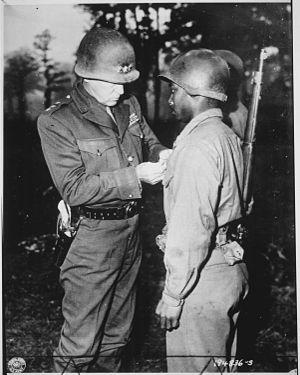
George Smith Patton, Jr., né le 11 novembre 1885 à San Marino en Californie et mort le 21 décembre 1945 à Heidelberg en Allemagne, est un général « quatre étoiles » de l'Armée de terre américaine qui a notamment commandé la 7ᵉ puis la 3ᵉ armée américaine sur le théâtre européen des opérations de la Seconde Guerre mondiale.